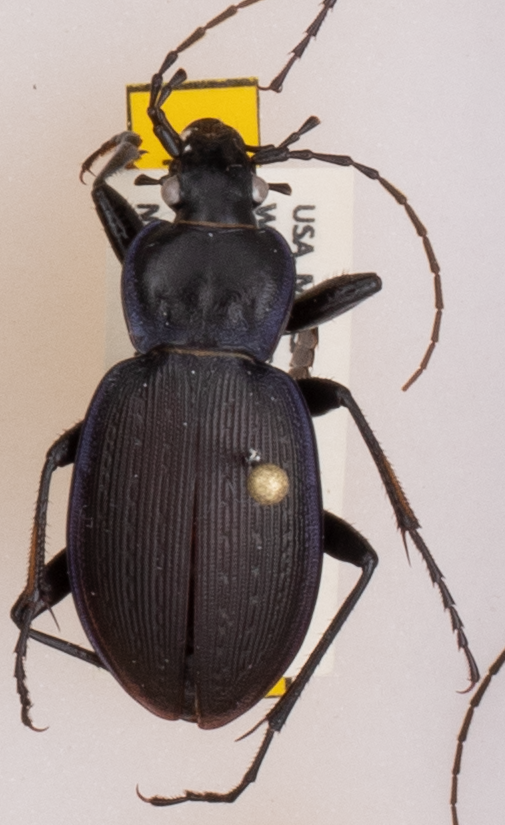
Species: Carabus goryi
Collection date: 2018-07-03
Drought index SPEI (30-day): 0.2
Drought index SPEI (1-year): -0.172
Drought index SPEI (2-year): -0.446